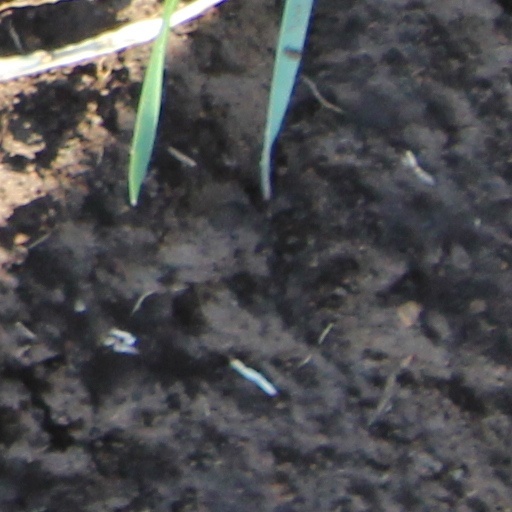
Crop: wheat